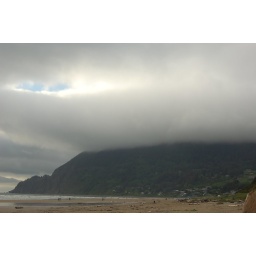
blue sky over Neakahnie